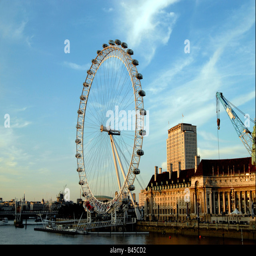
tourists in a pod next to the old building